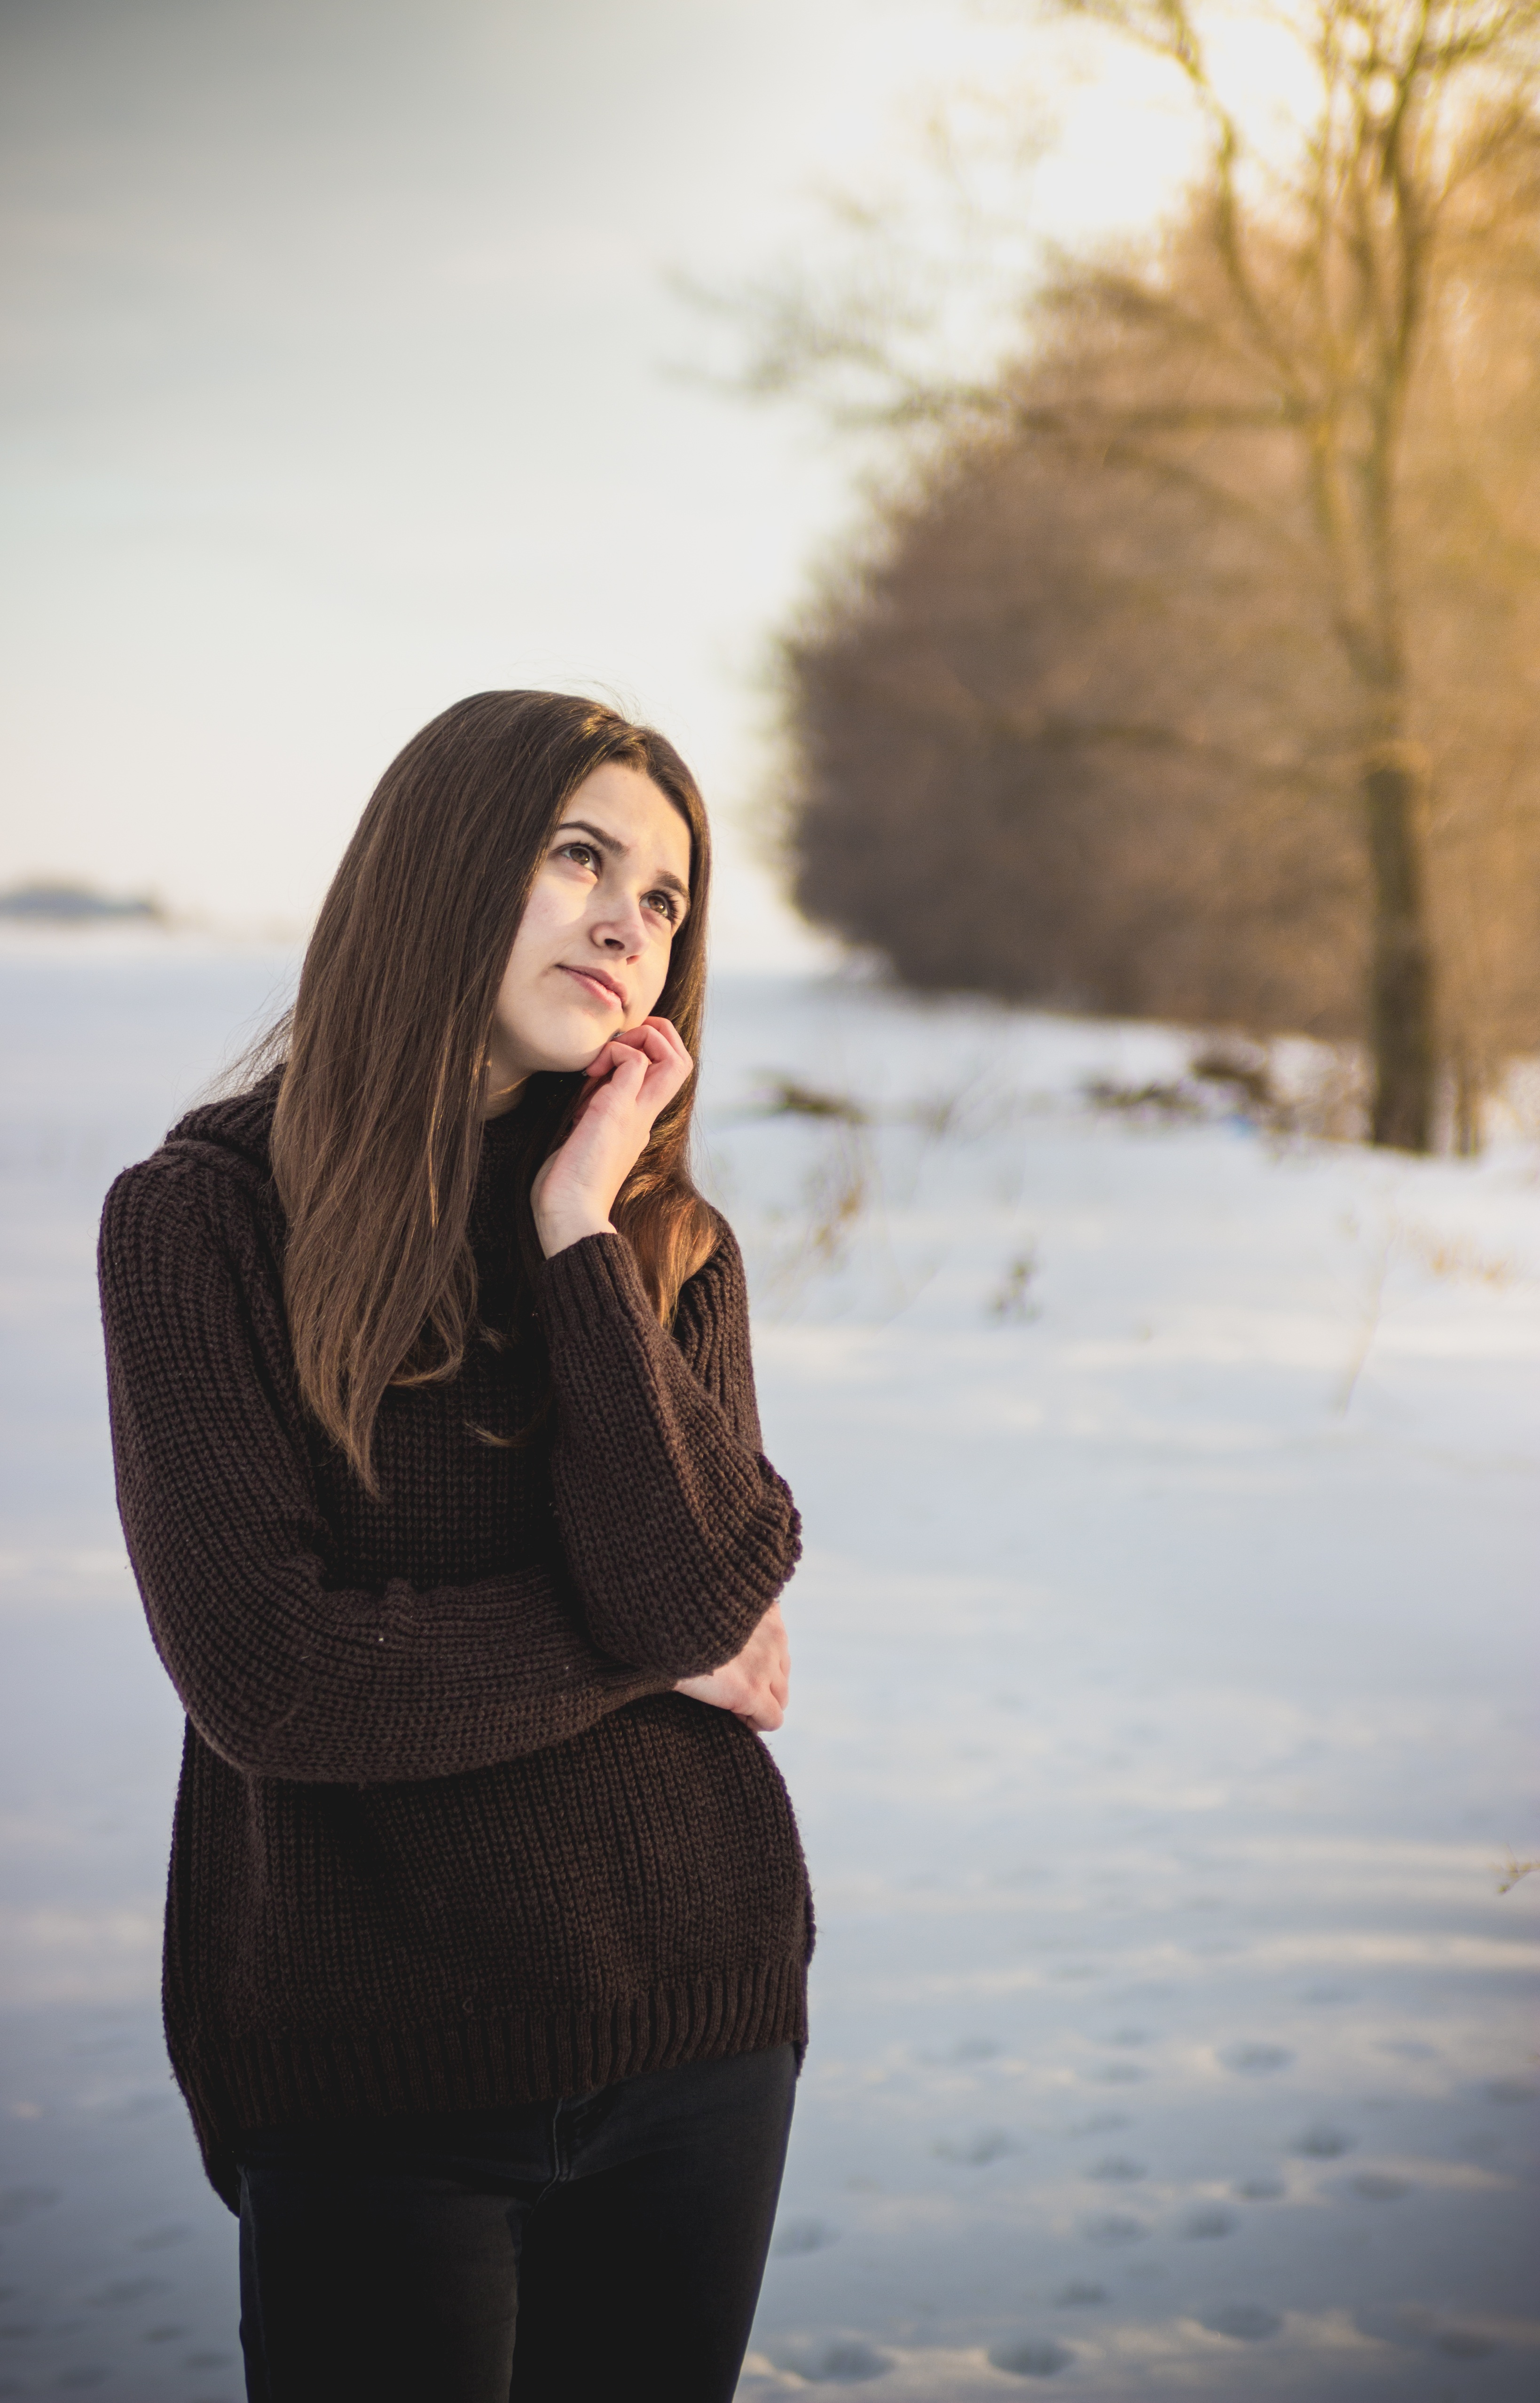
nature, winter, light, girl, sun, woman, sunset, photography, dry, thinking, fur, portrait, model, spring, autumn, fashion, clothing, yellow, season, in the evening, dress, lost, photograph, beauty, interaction, photo shoot, brown hair, portrait photography